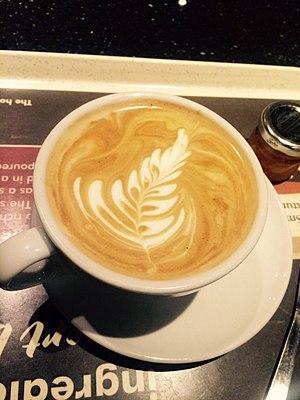
Le flat white est une boisson à base de café composée d'expresso et de micro mousse. Il est semblable au latte, mais servi en moindre quantité avec moins de micro mousse, lui donnant ainsi une plus grande proportion de café par rapport au lait, qui est lui-même d’une consistance plus légère et veloutée. La saveur de l’expresso est donc plus présente et relevée dans le flat white.